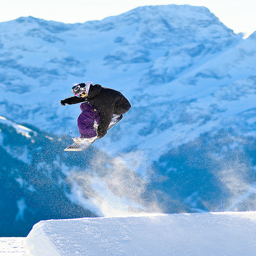
A snow boarder is doing stunts on their snow board in the snow.
A snow boarder taking a jump in front of a mountain.
Snowboarder making aerial jump over slope in high alpine area.
A guy on a snow board high in the air.
A snowboarder gets air off of the ramp.